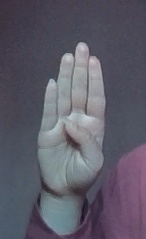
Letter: kaaf